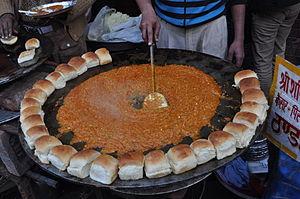
Le pav bhaji est un mets de restauration rapide typique du Maharashtra. Il est composé d'un curry épais de légume généralement cuisiné dans du beurre et servi avec un petit pain moelleux.